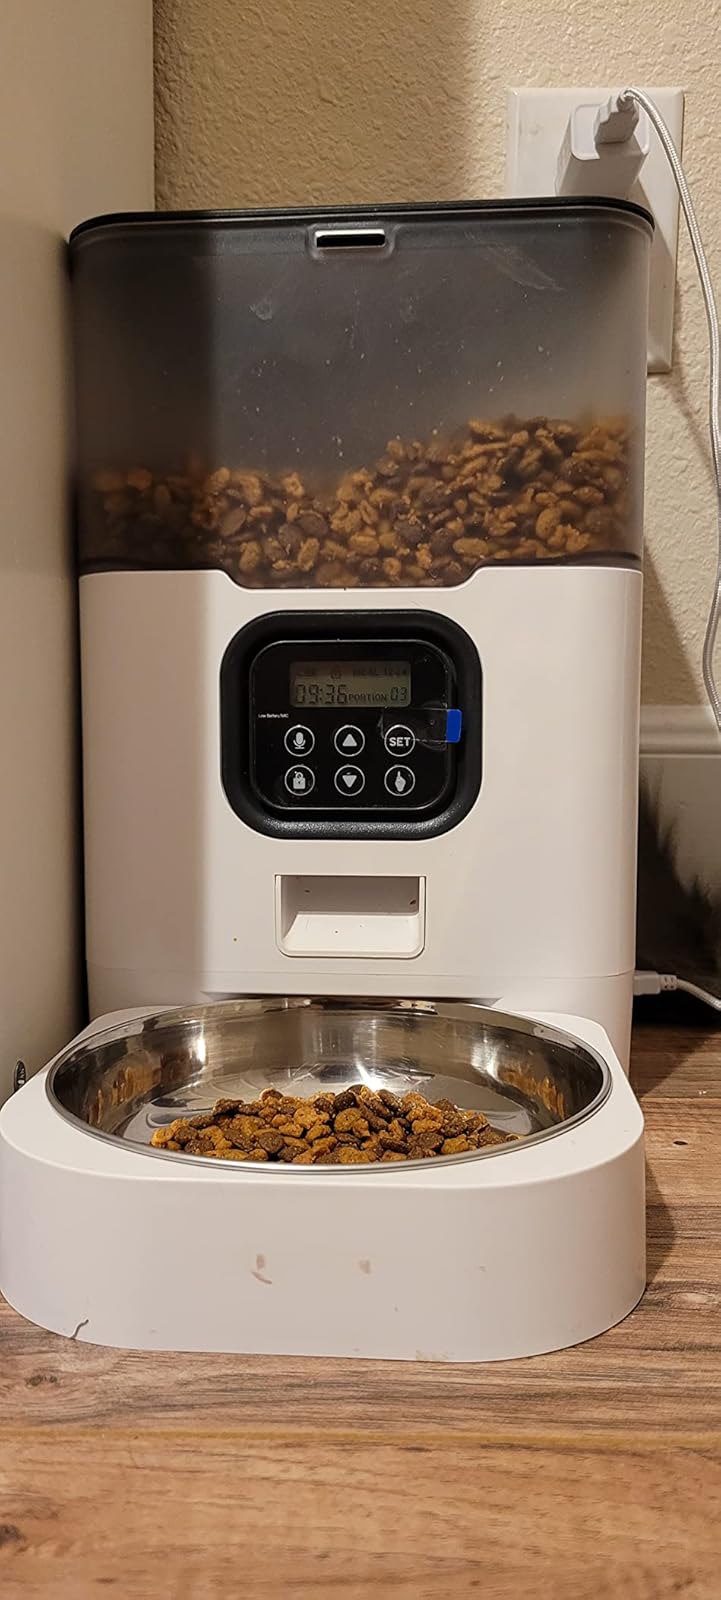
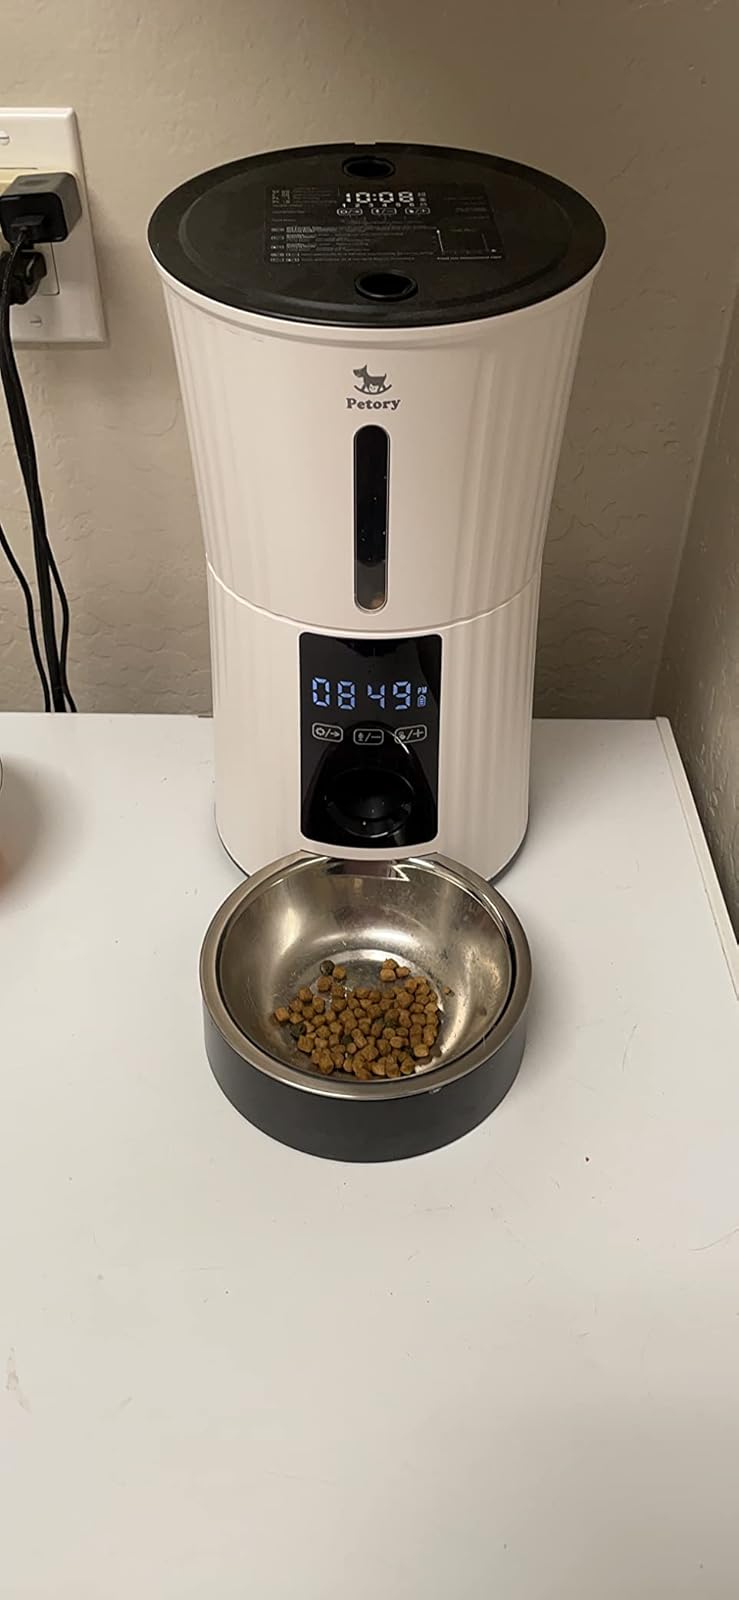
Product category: items_feeder
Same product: no